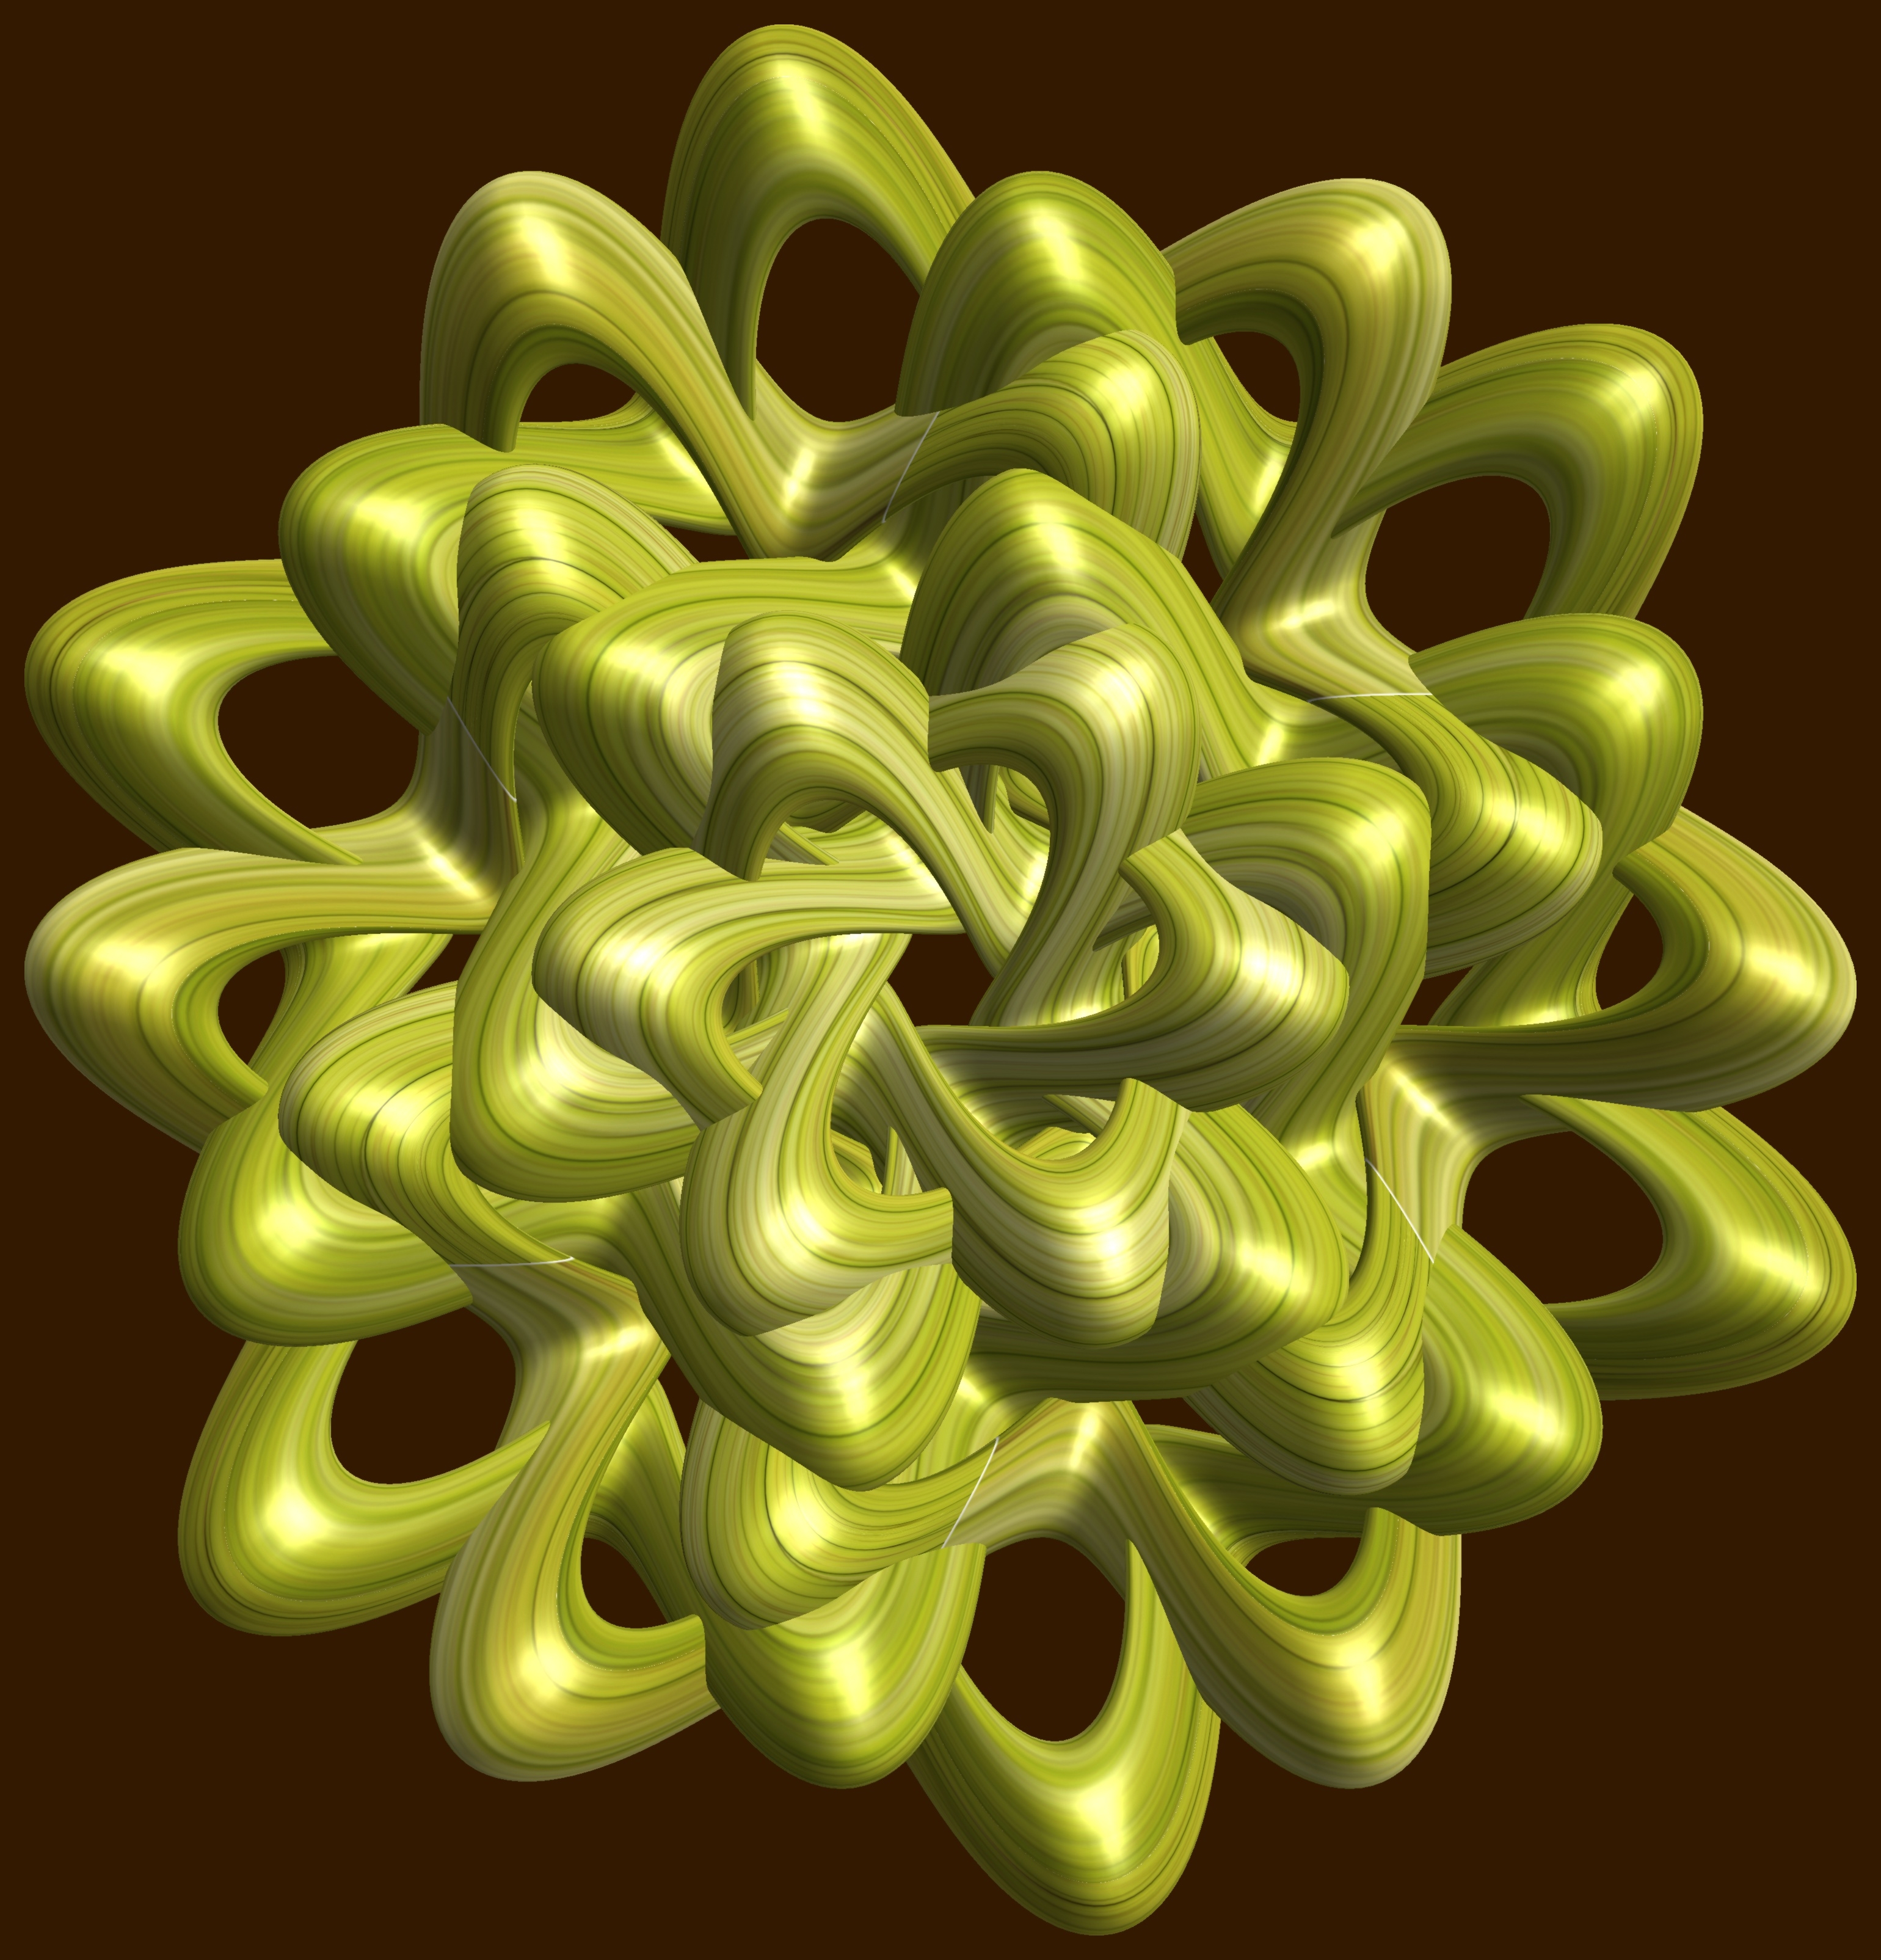
abstract, structure, plant, texture, leaf, flower, petal, pattern, green, geometry, yellow, circle, font, sculpture, art, cool image, illustration, design, symmetry, 3d, graphic, shape, torus, mathematica, cg, parametricplot3d, code, program, algorithm, mapping, geometricsculpture, hexagram, flowering plant, land plant